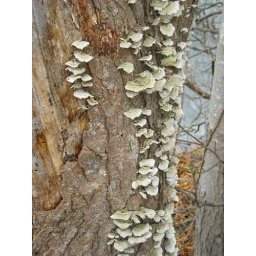
I found the fungus growing on the live tree most interesting. There is a lake in the background.